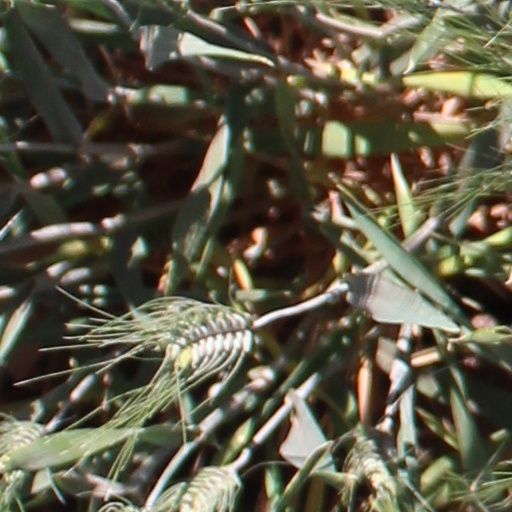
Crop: wheat